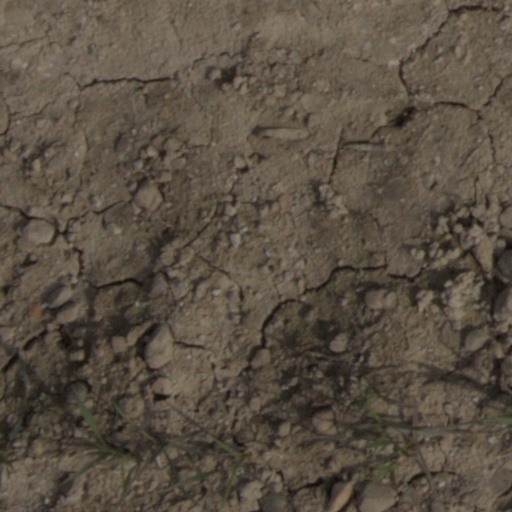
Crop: wheat